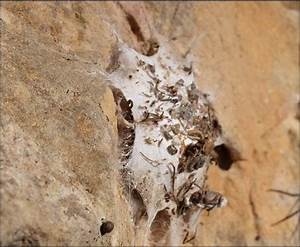
Label: spider